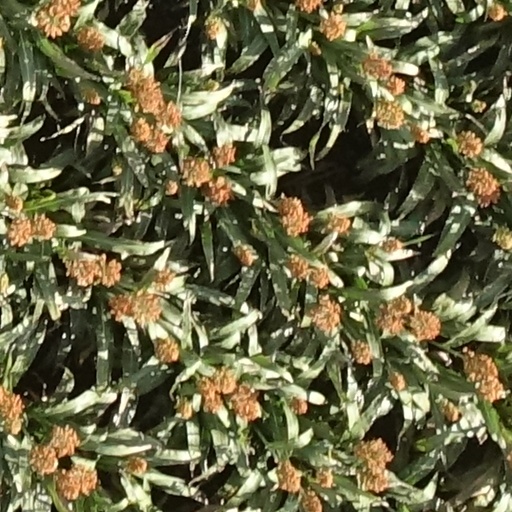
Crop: sorghum